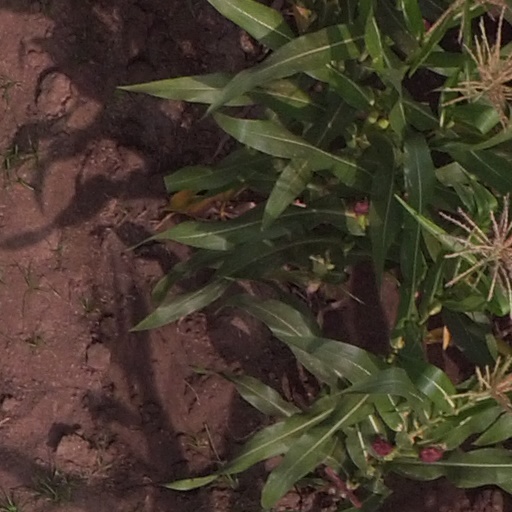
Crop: maize; corn